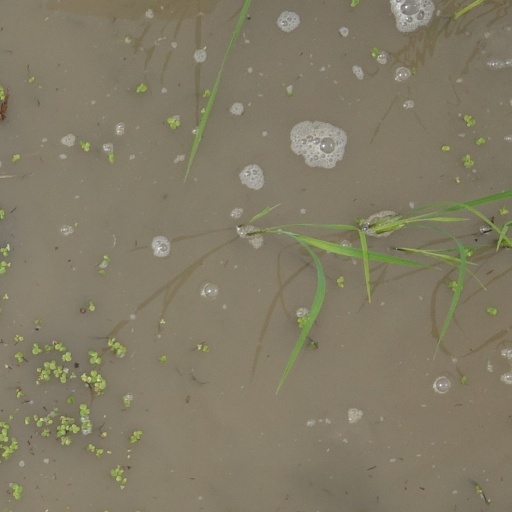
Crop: rice